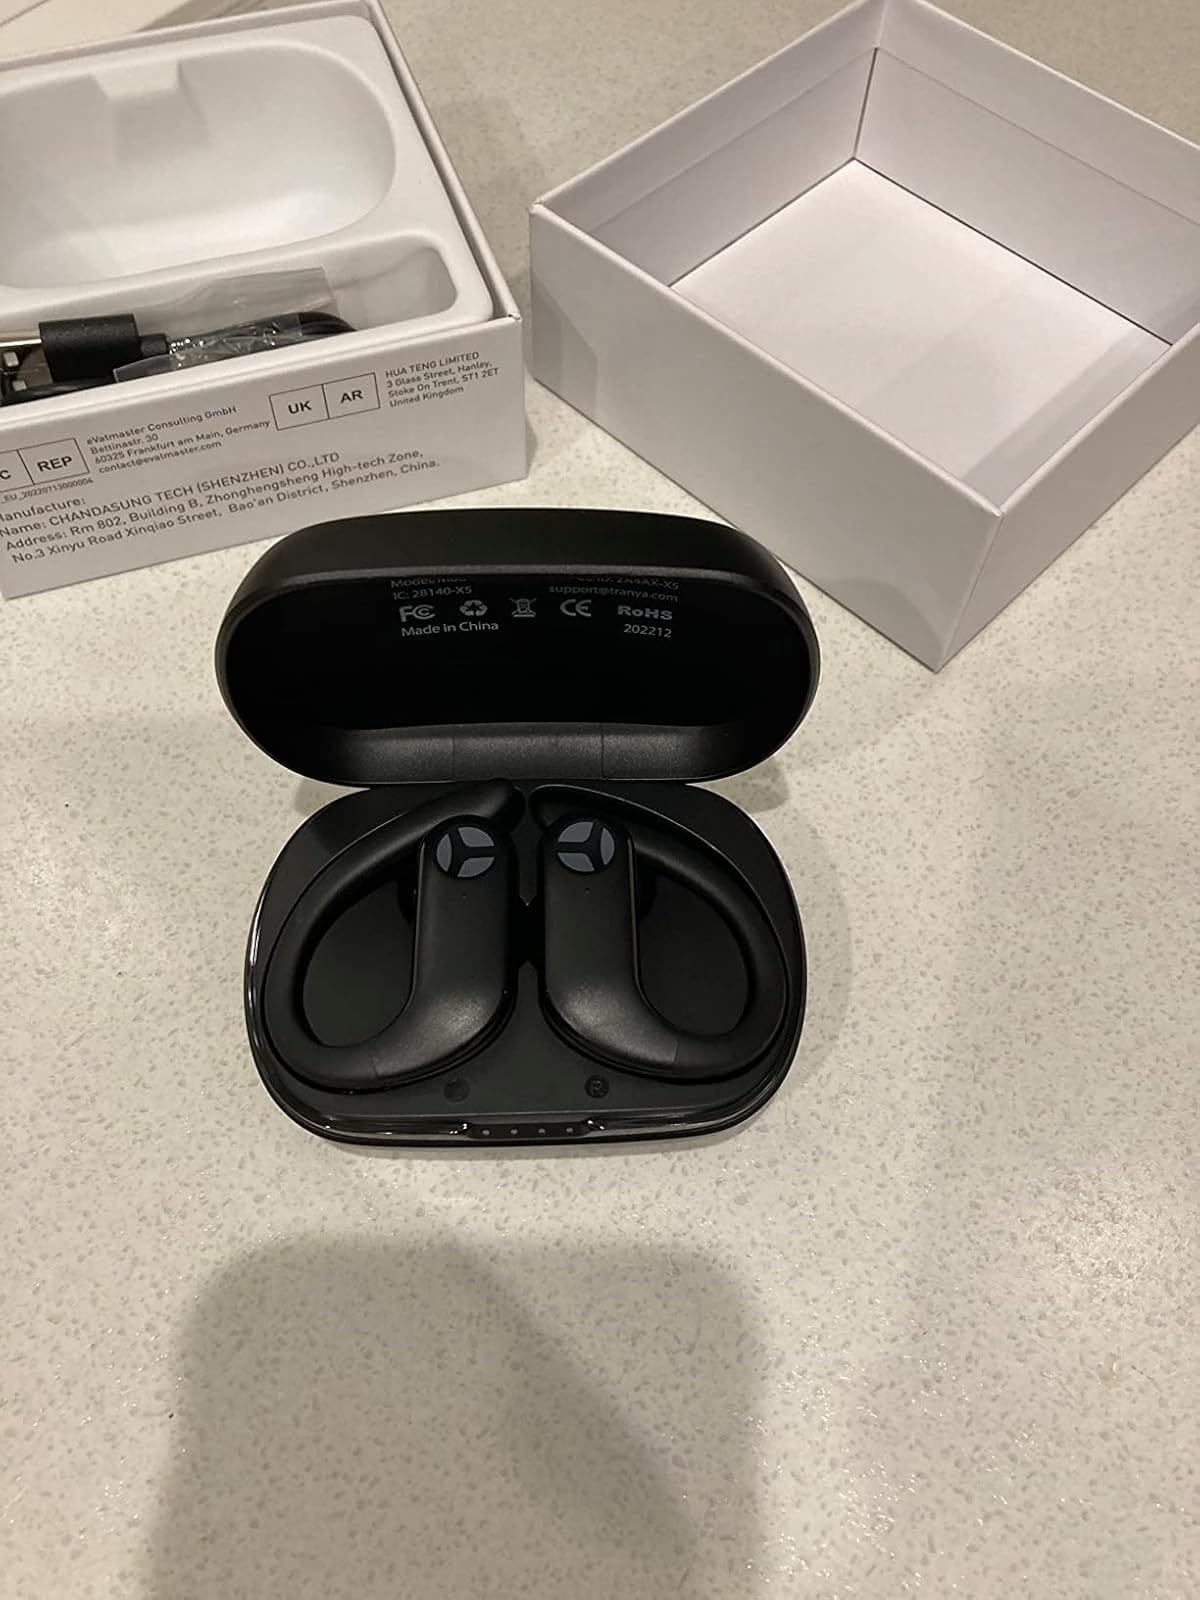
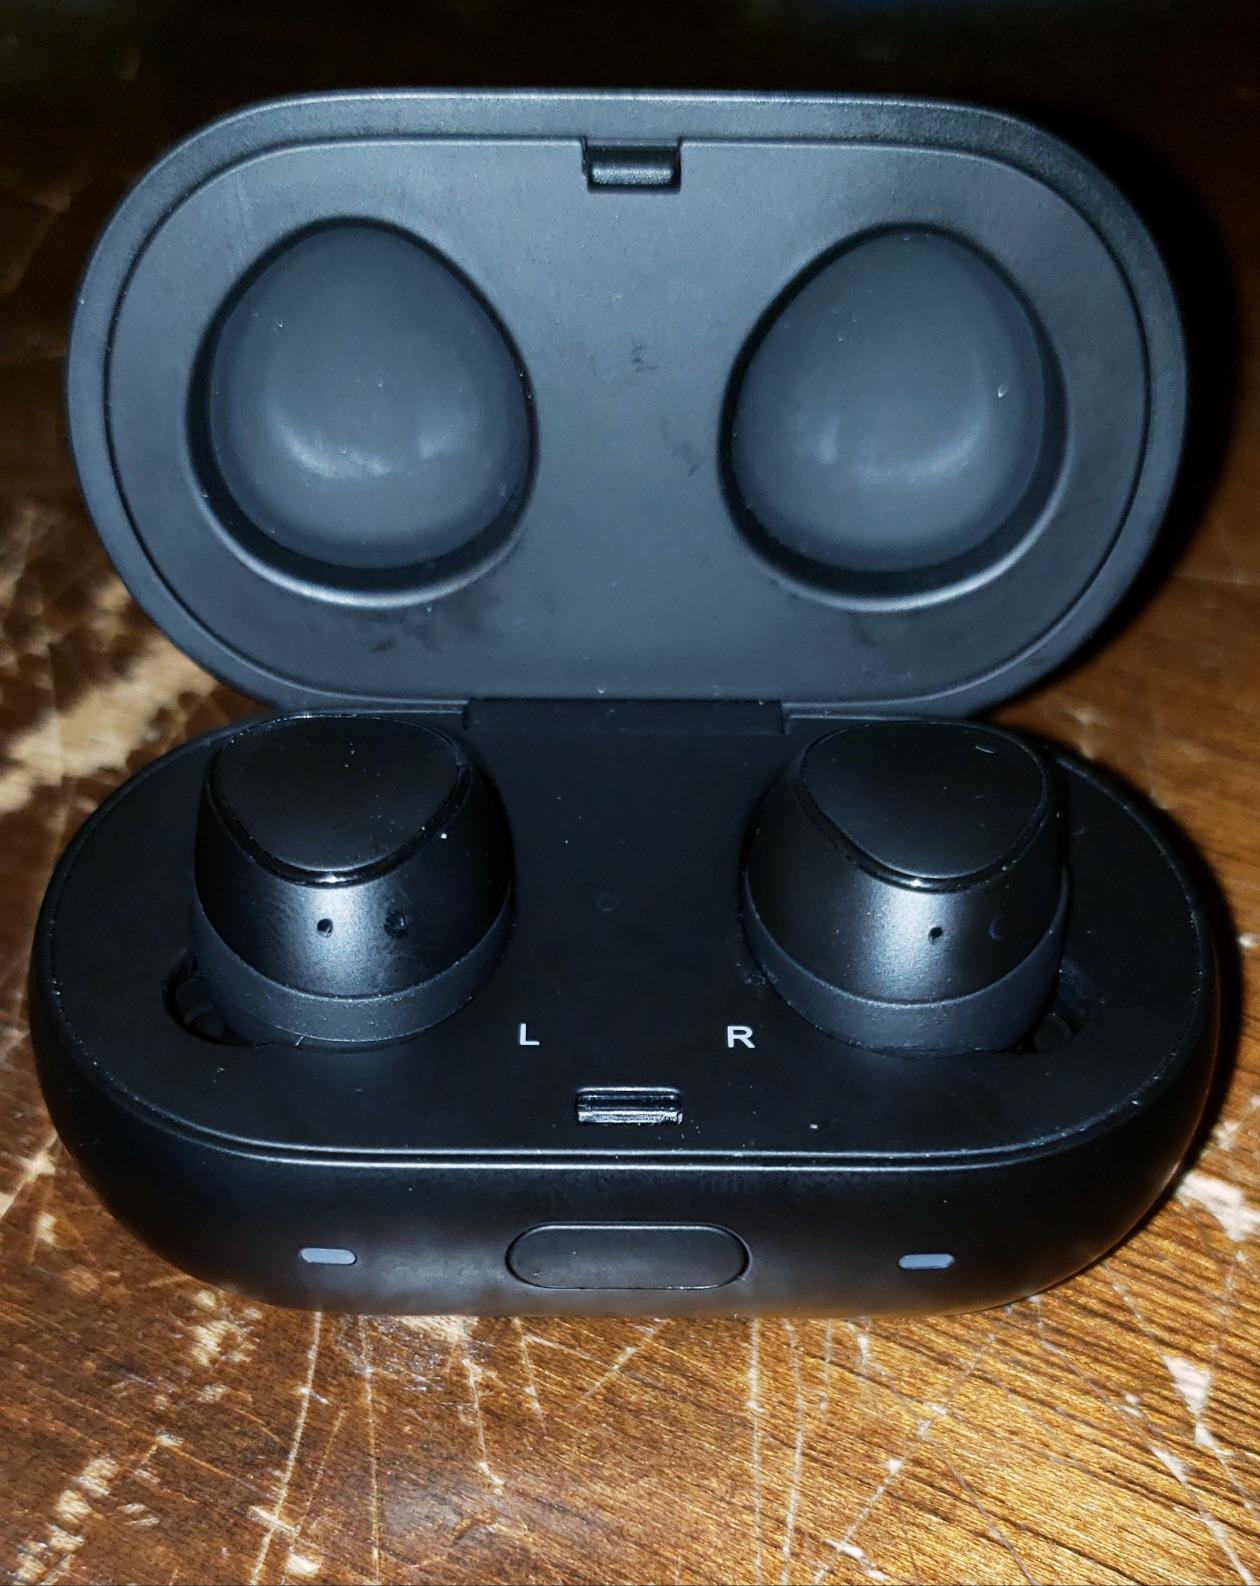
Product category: earbuds
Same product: no